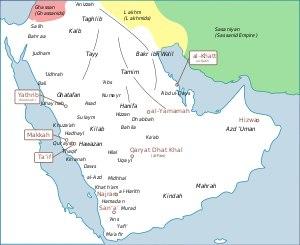
L'Arabie préislamique désigne la péninsule arabique avant le VIIᵉ siècle, soit avant l'apparition de l'islam, incluant la préhistoire et l'histoire de cette région. Dans l'Antiquité, à l'époque de l'Empire romain, les auteurs gréco-latins divisent l'Arabie en trois régions distinctes : l'« Arabie Heureuse », au Sud, qui correspond au Yémen actuel ; l'Arabie centrale, peuplée de nomades et de sédentaires et qui vivent dans l'orbite de l'Arabie Heureuse ; et l'Arabie pétrée, sous influence des Empires byzantin et perse.
Les tribus d'Arabie sont un ensemble de clans originaire de la péninsule Arabique.